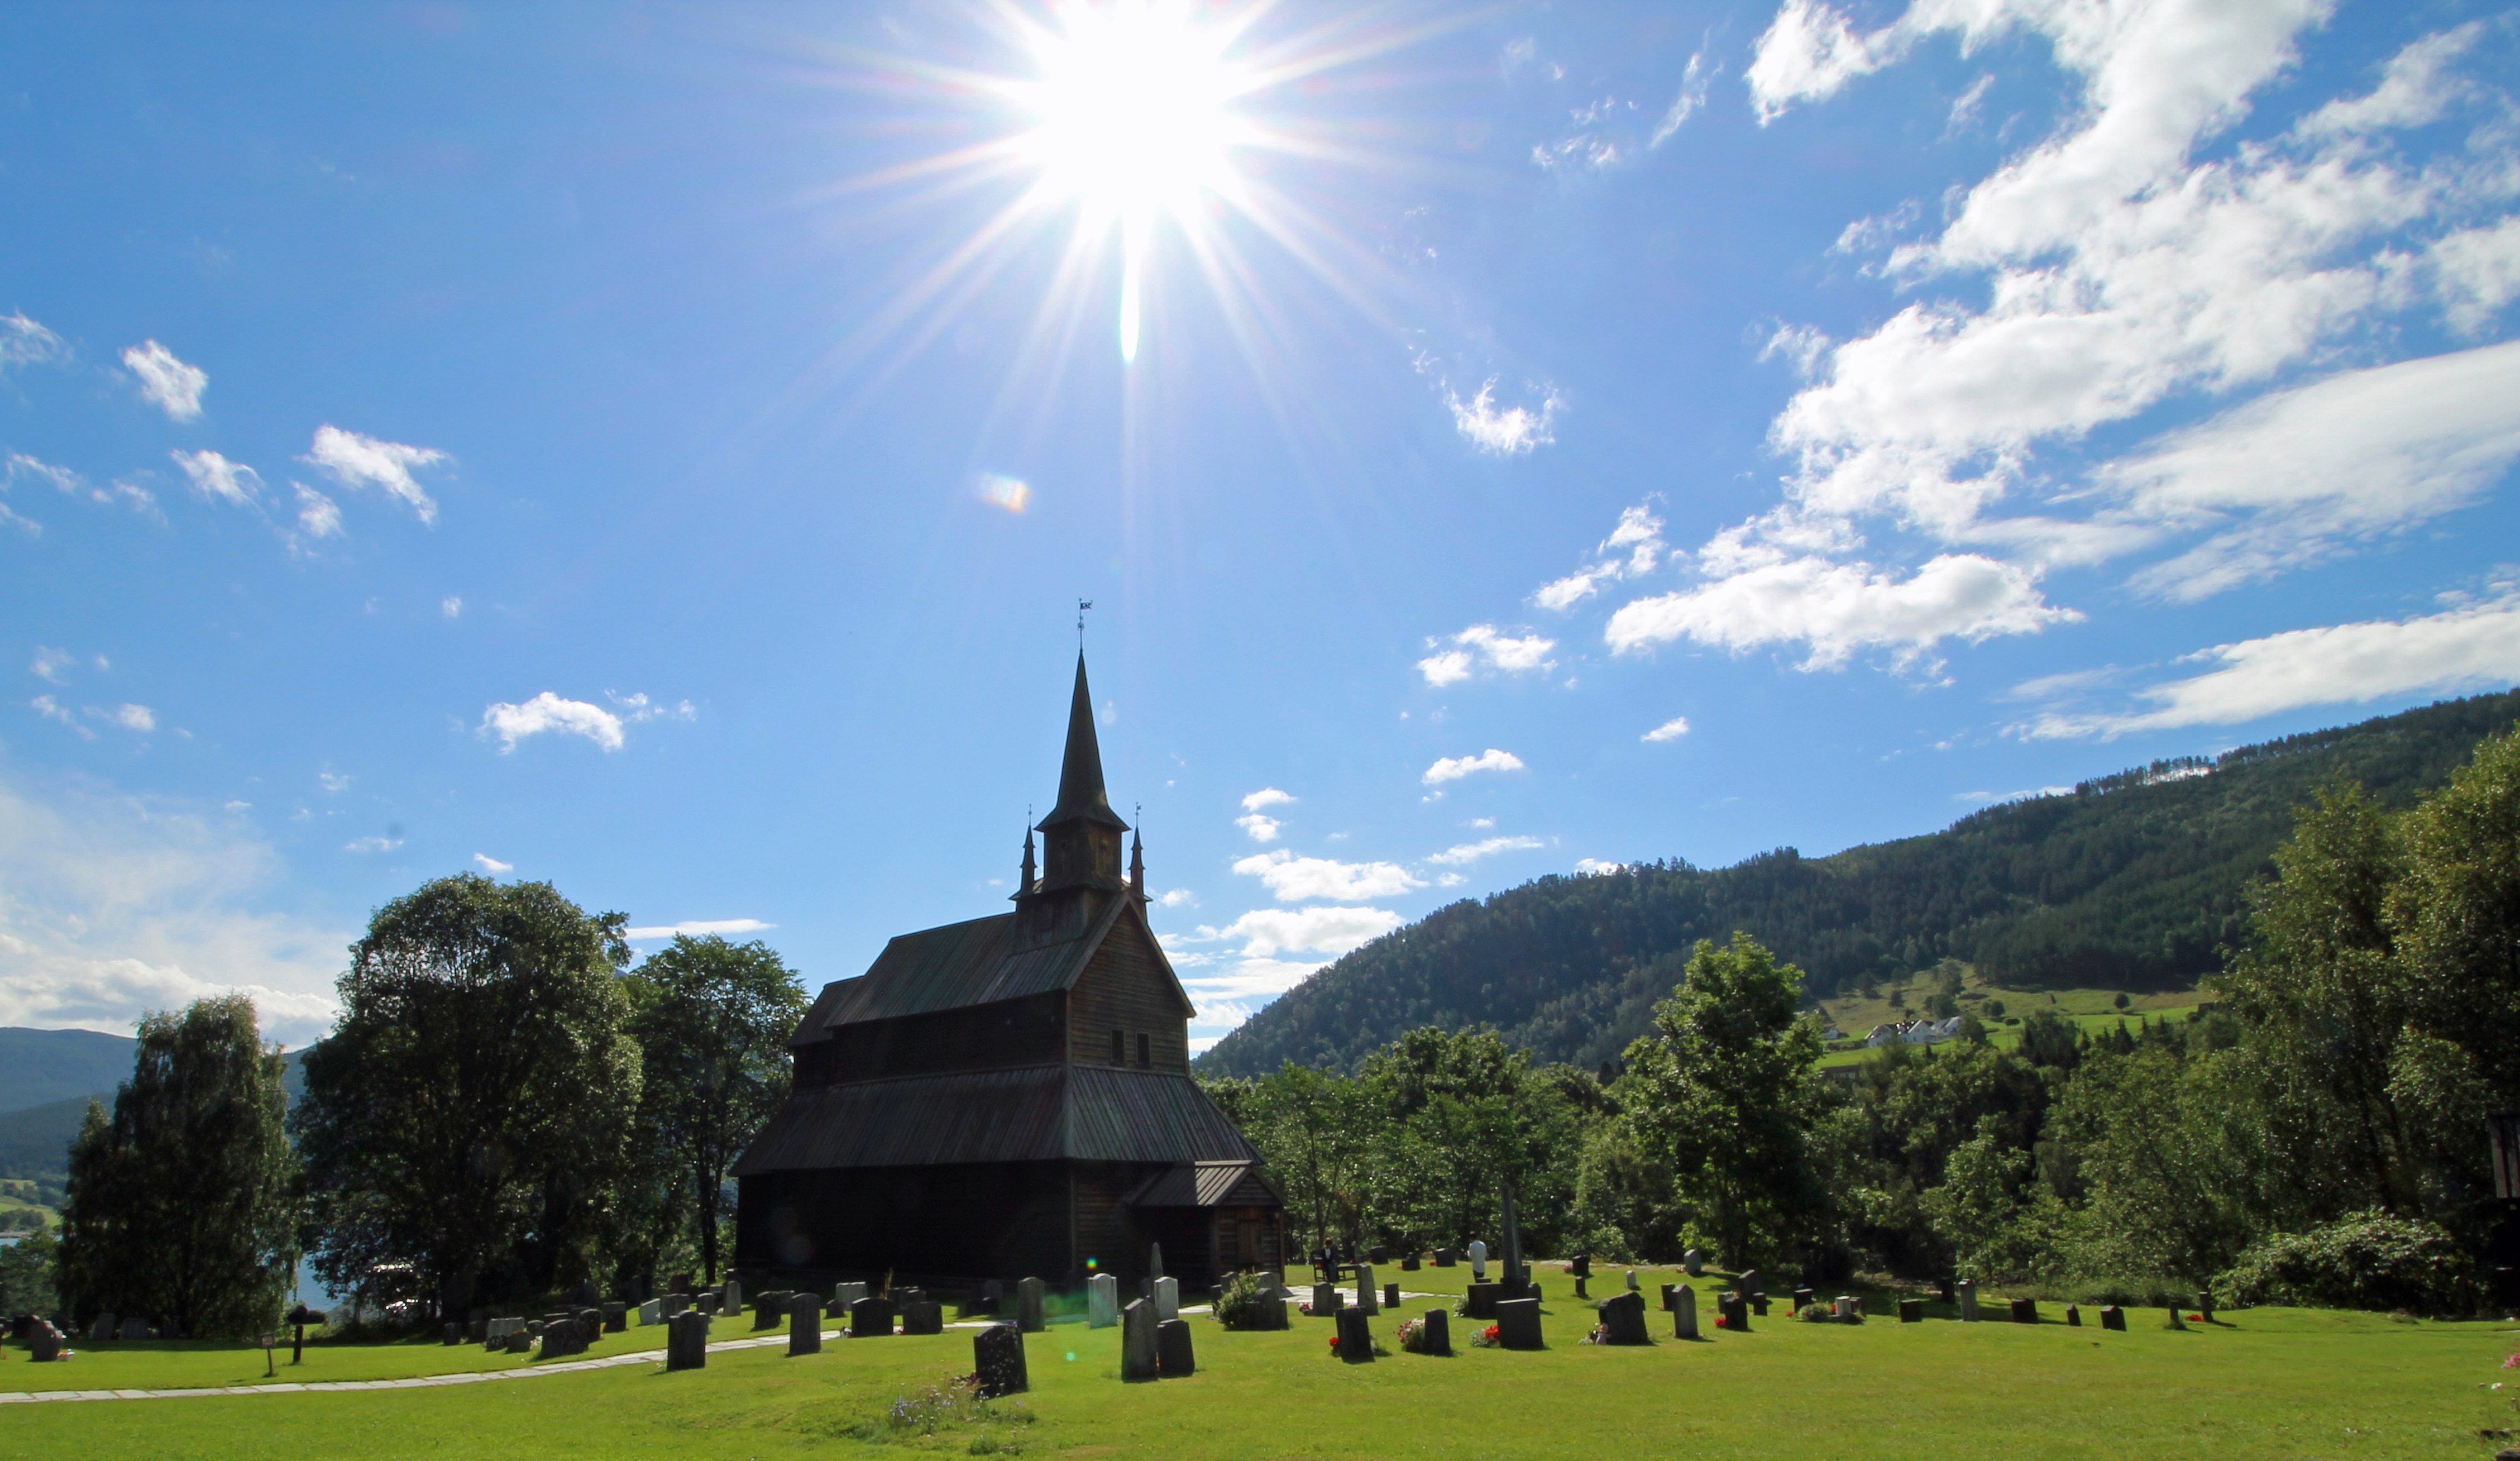
architecture, meadow, sunlight, building, old, construction, romance, landmark, church, attraction, cemetery, places of interest, historically, viking, norway, back light, impressive, stave church, wooden church